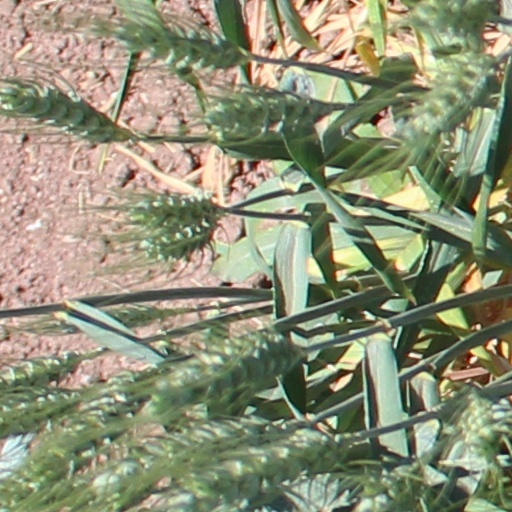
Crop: wheat